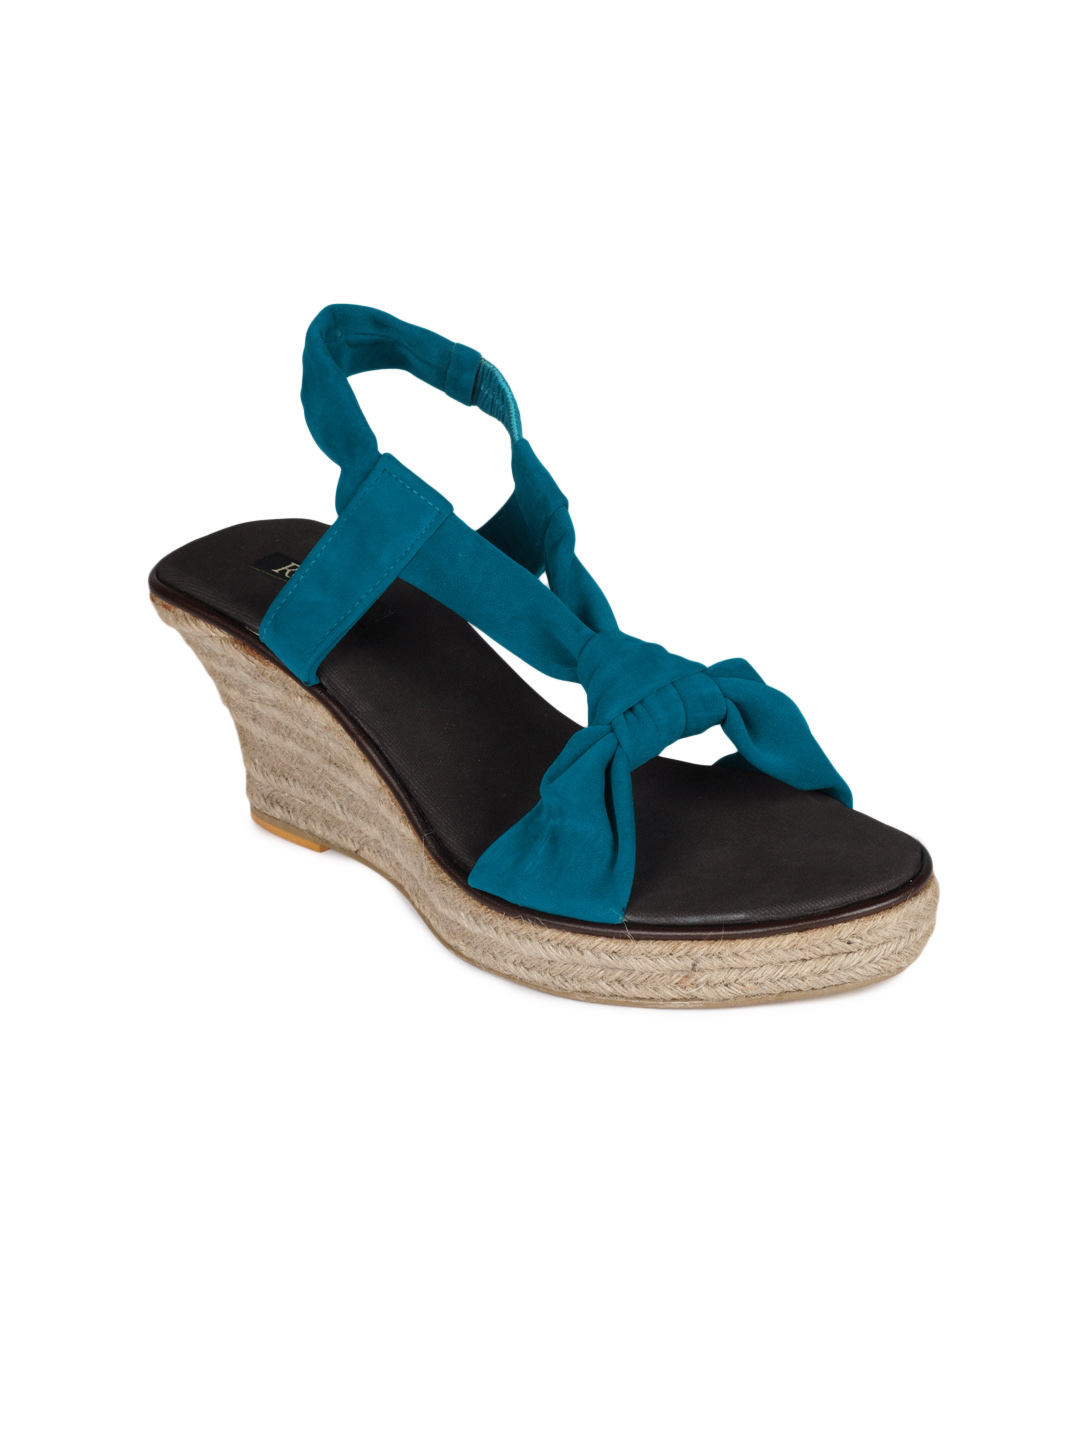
Rocia Women Blue Wedges
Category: Footwear / Shoes / Heels
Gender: Women
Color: Blue
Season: Winter 2012
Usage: Casual